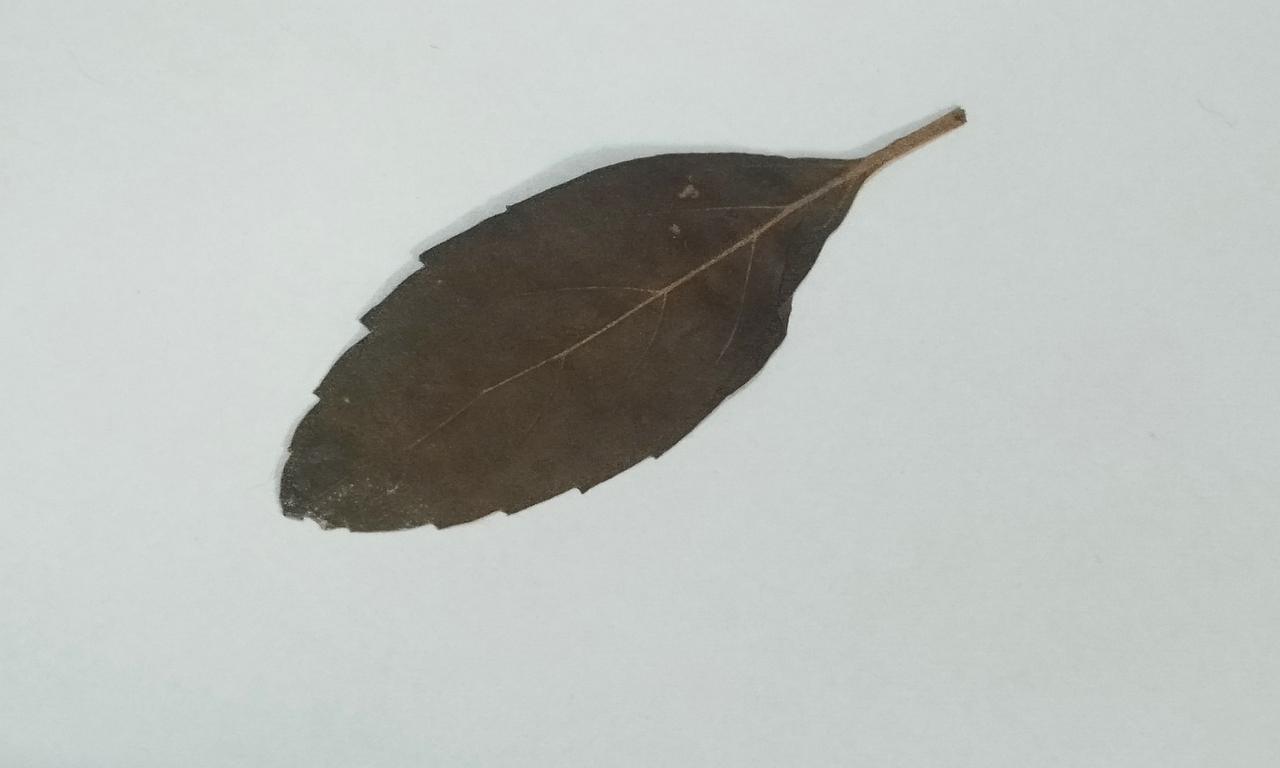
Label: Dried